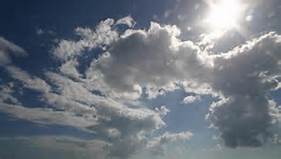
Weather: cloudy or overcast